The Namesake (film)

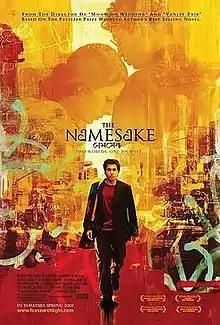
Theatrical release poster

The Namesake is a 2006 English-language drama film directed by Mira Nair and written by Sooni Taraporevala based on the novel "The Namesake" by Jhumpa Lahiri. It stars Kal Penn, Tabu, Irrfan Khan and Sahira Nair. The film was produced by Indian, American and Japanese studios. The film was filmed primarily in Kolkata (Calcutta), India, and New York City from 28 March to June 2005, with some scenes also shot in suburbs of New York and other locations like Sydney, Australia, and Agra, India. This film was released in the United States on 9 March 2007, following screenings at film festivals in Toronto and New York City. "The Namesake" received positive reviews from American critics.